Louis Majorelle

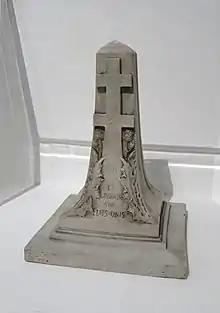
French monument by subscription for the 1st three American soldiers killed in action in World War I. This is a model of the actual monument in Lorraine destroyed by the invading Germans in 1940.

In 1914, with the outbreak of war, Majorelle hoped to hold out and continue production in Nancy. Unfortunately, in an event apparently unrelated to the war, his factories on the rue du Vieil-Aître suddenly caught fire on the morning of 20 November 1916. The conflagration, no doubt spurred on by the fresh supply of lumber, unfinished furniture, and sawdust, burned virtually all the firm's sketches, awards, molds, equipment, and archives that documented the fifty-year history of the enterprise. As if to add insult to injury, a year later, in 1917 German aircraft bombing of Nancy destroyed the Majorelle shop on the rue Saint-Georges. The Majorelle family reported that their shop in Lille had been looted by advancing German troops.